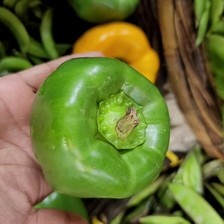
Label: capsicum